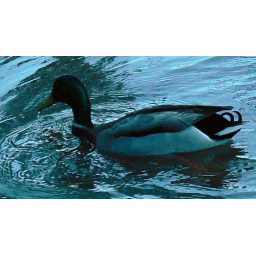
A duck in the water without reflection